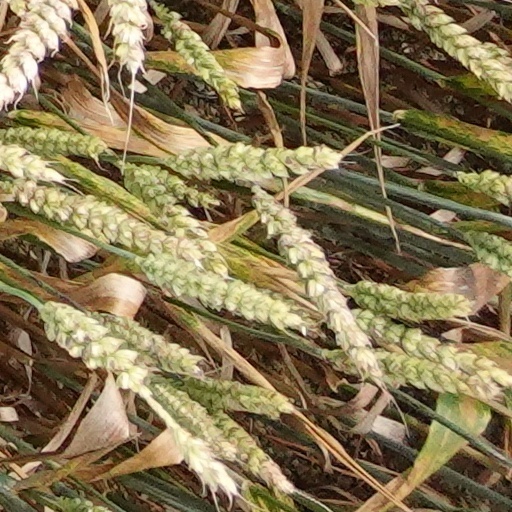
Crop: wheat